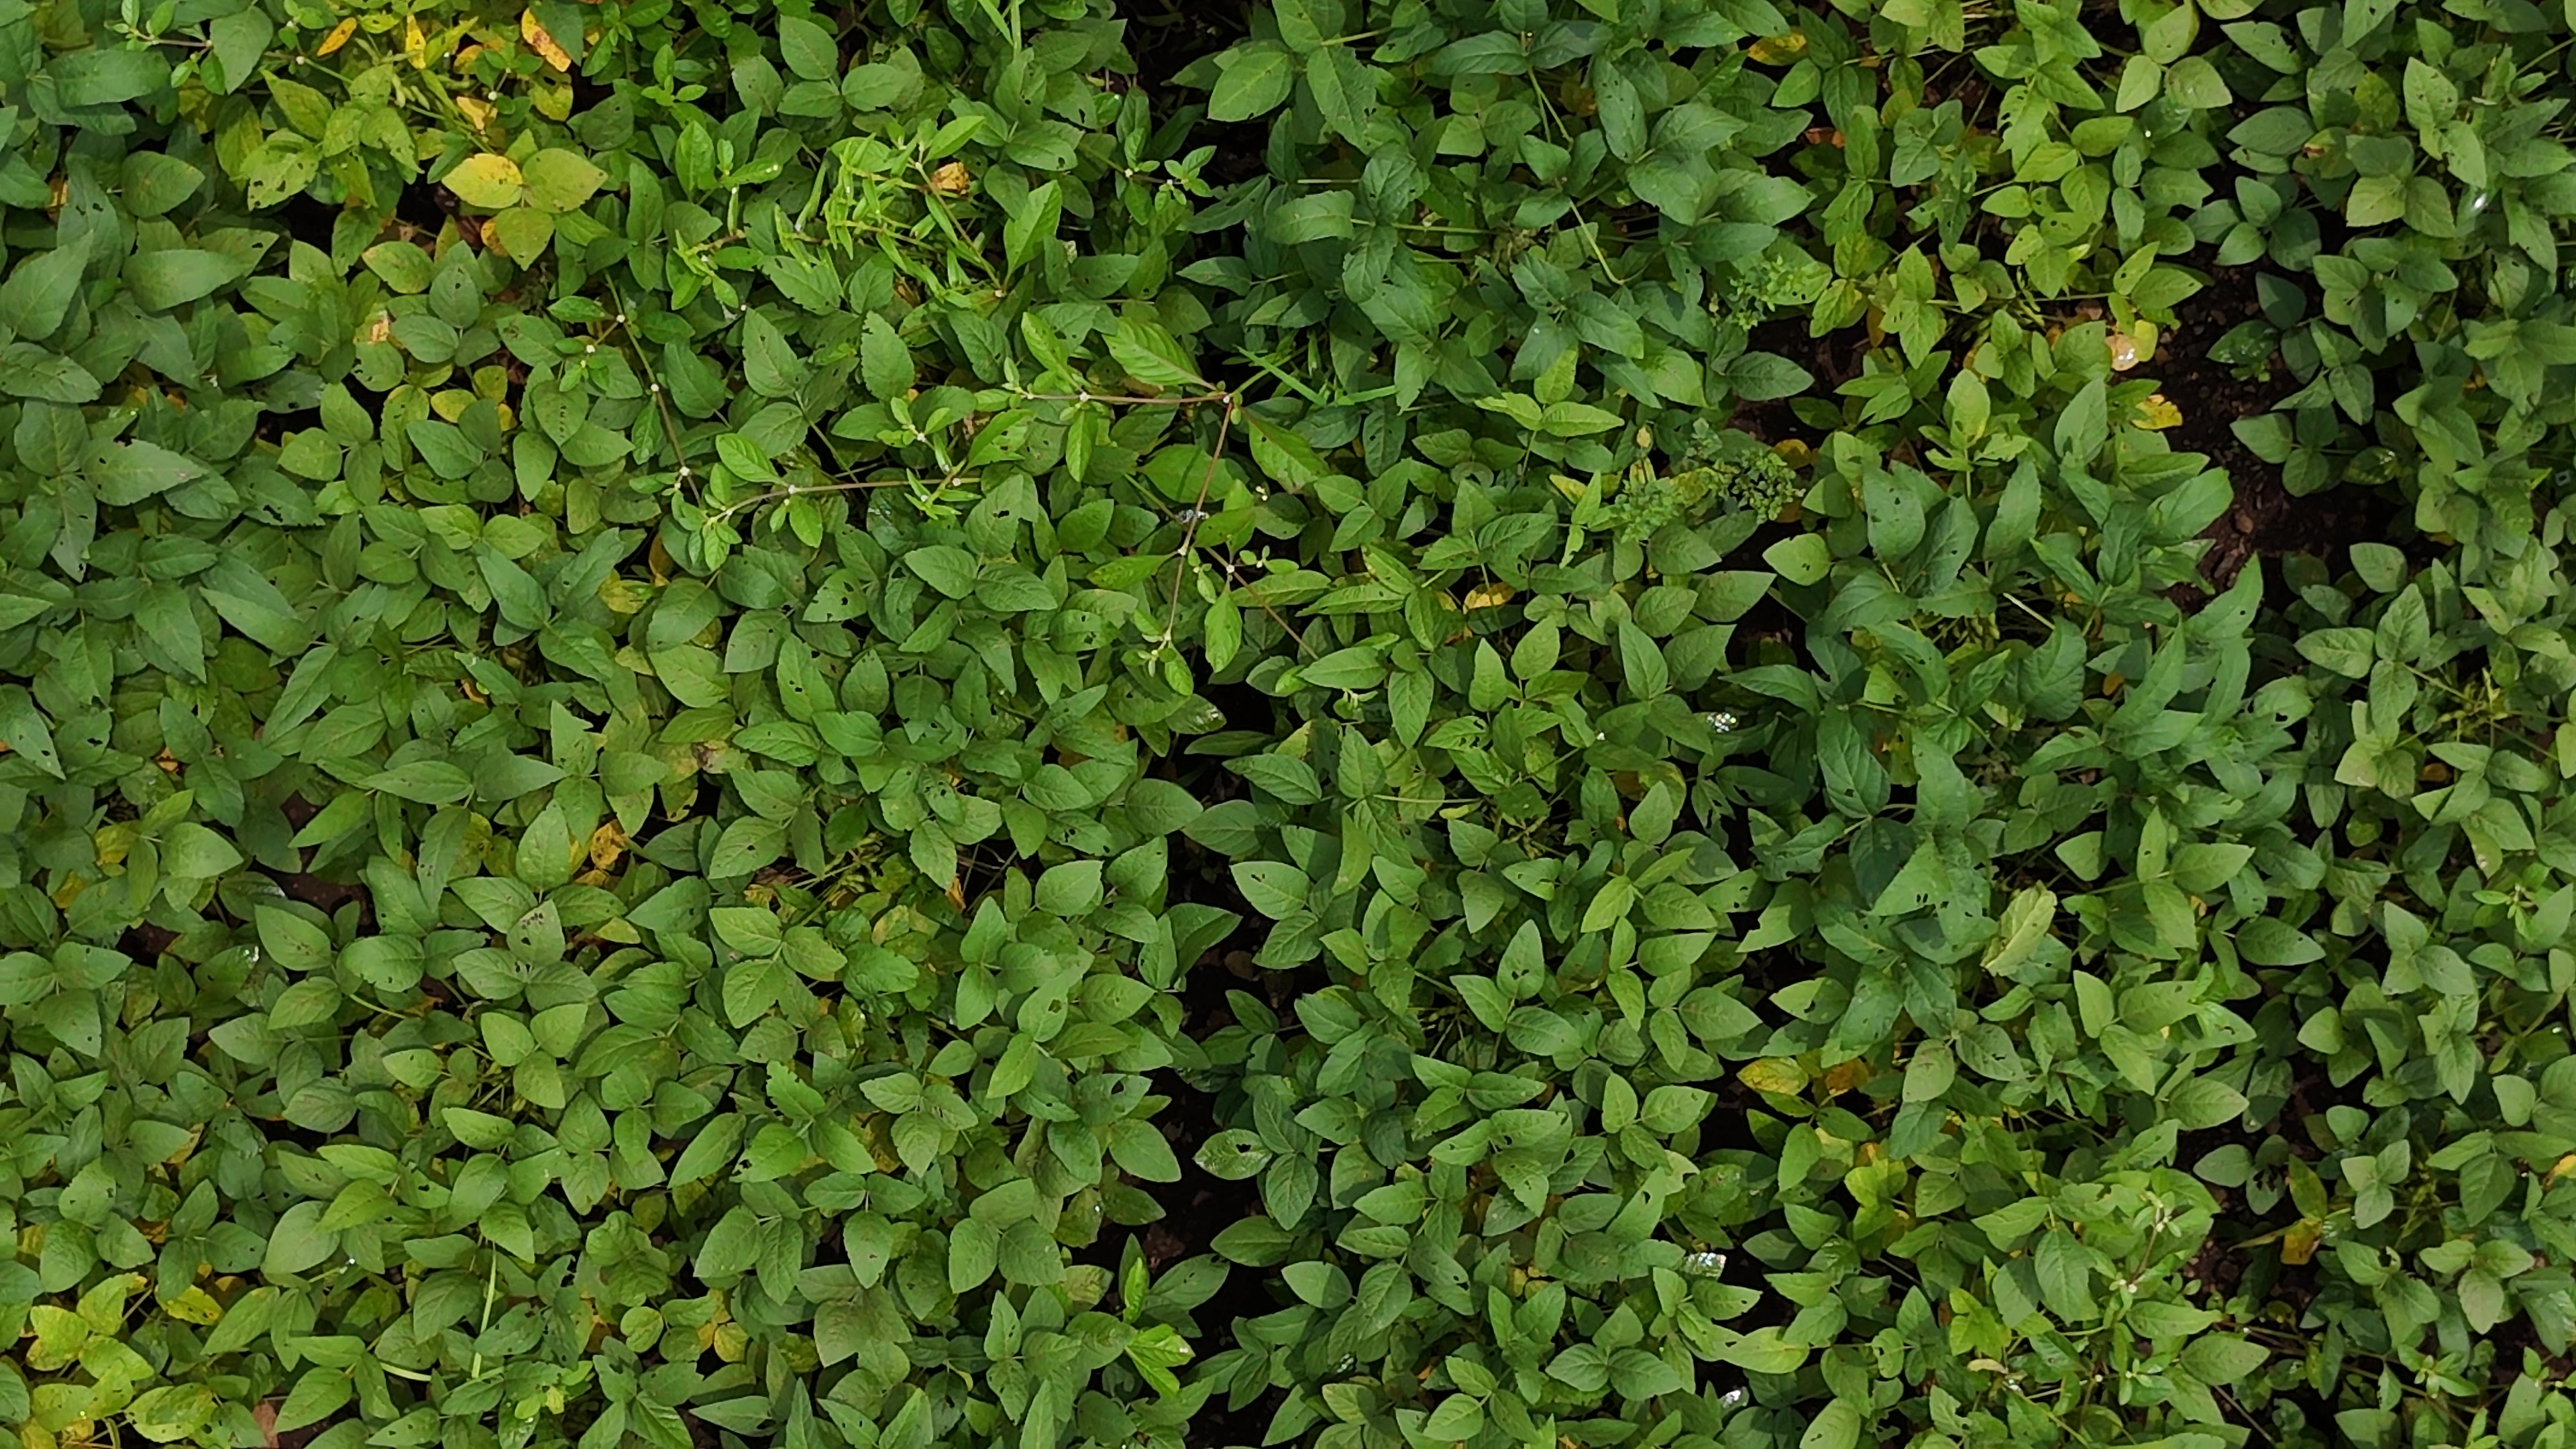
Label: Mosaic